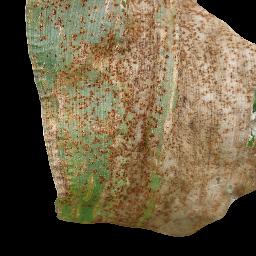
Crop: corn
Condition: (maize)_common_rust